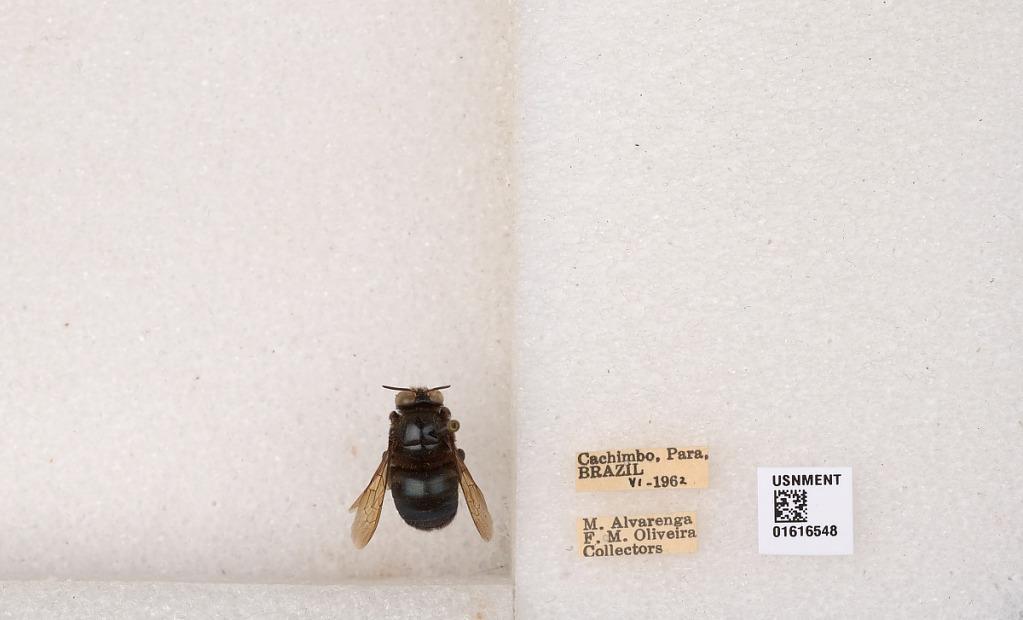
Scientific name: Xylocopa (Schonnherria) subcyanea Pérez
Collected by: M. Alvarenga & F. Oliveira
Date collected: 1962-6-1
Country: Brazil
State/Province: Para
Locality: Cachimbo